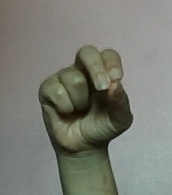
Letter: gaaf